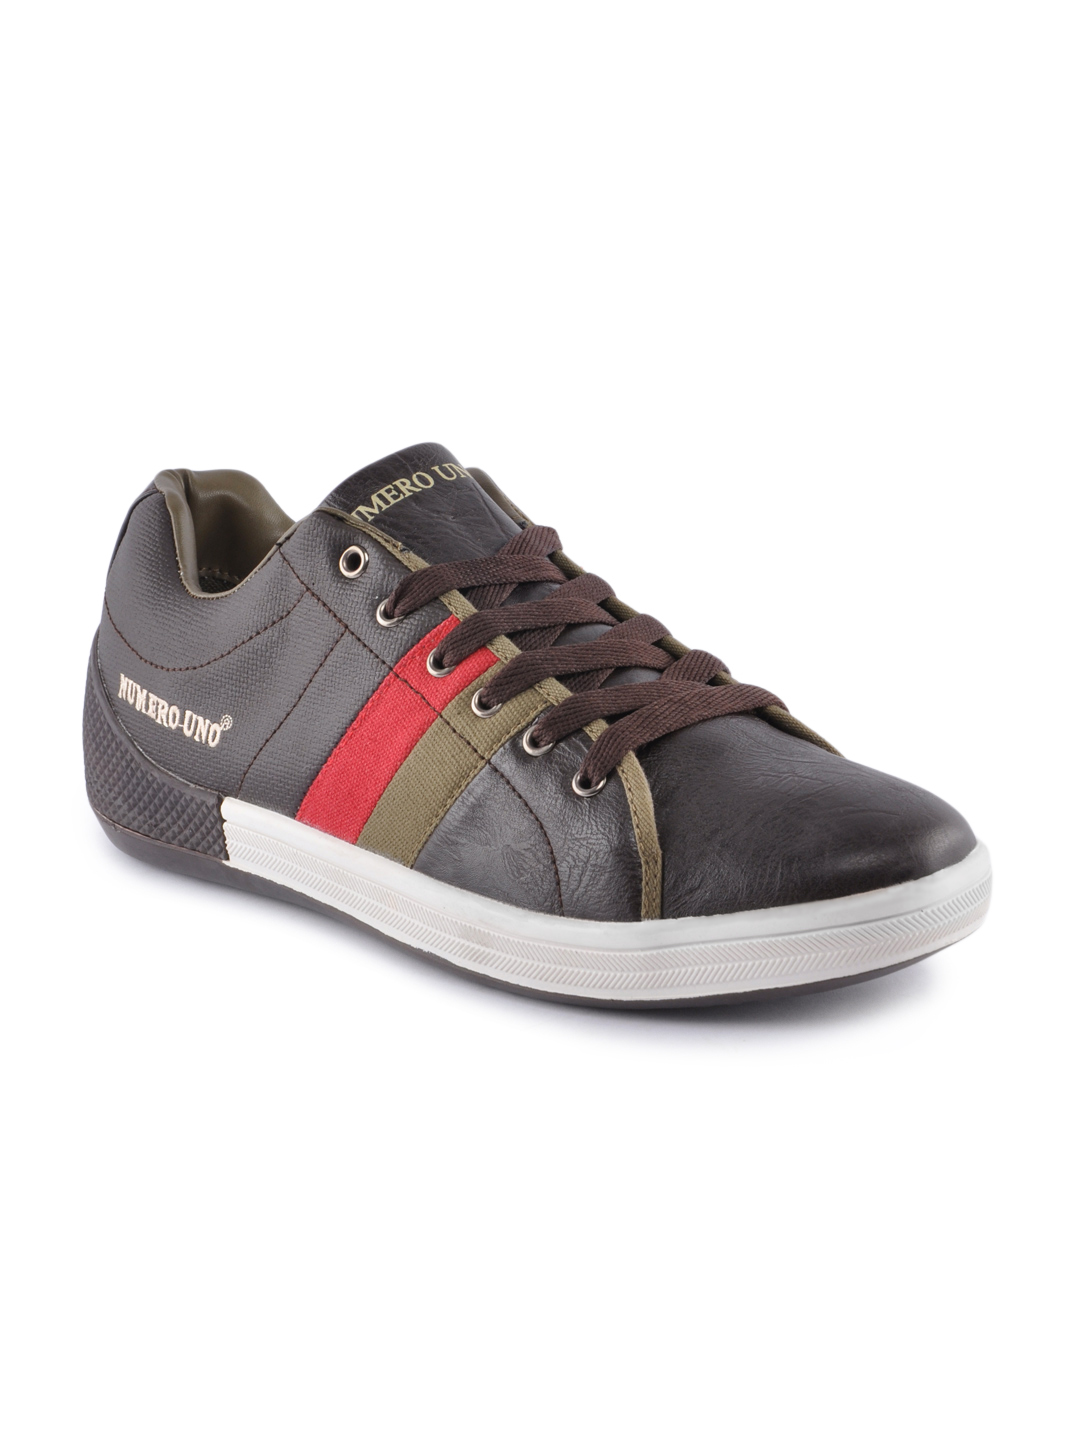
Numero Uno Men Brown Casual Shoes
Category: Footwear / Shoes / Casual Shoes
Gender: Men
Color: Brown
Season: Fall 2012
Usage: Casual